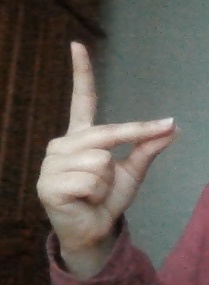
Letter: ta